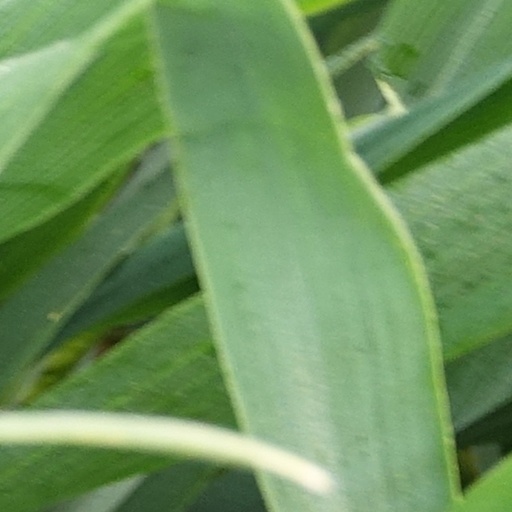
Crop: wheat